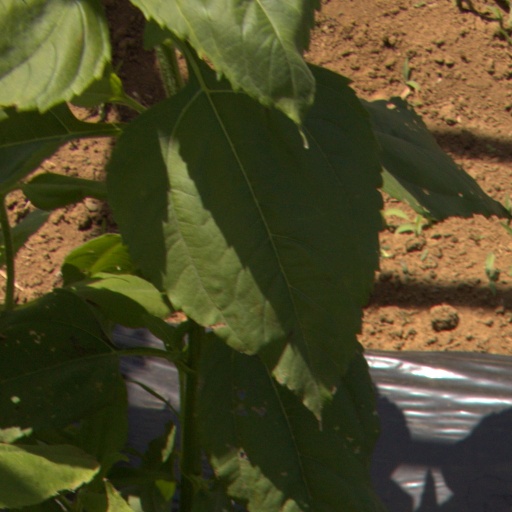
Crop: Jerusalem artichoke